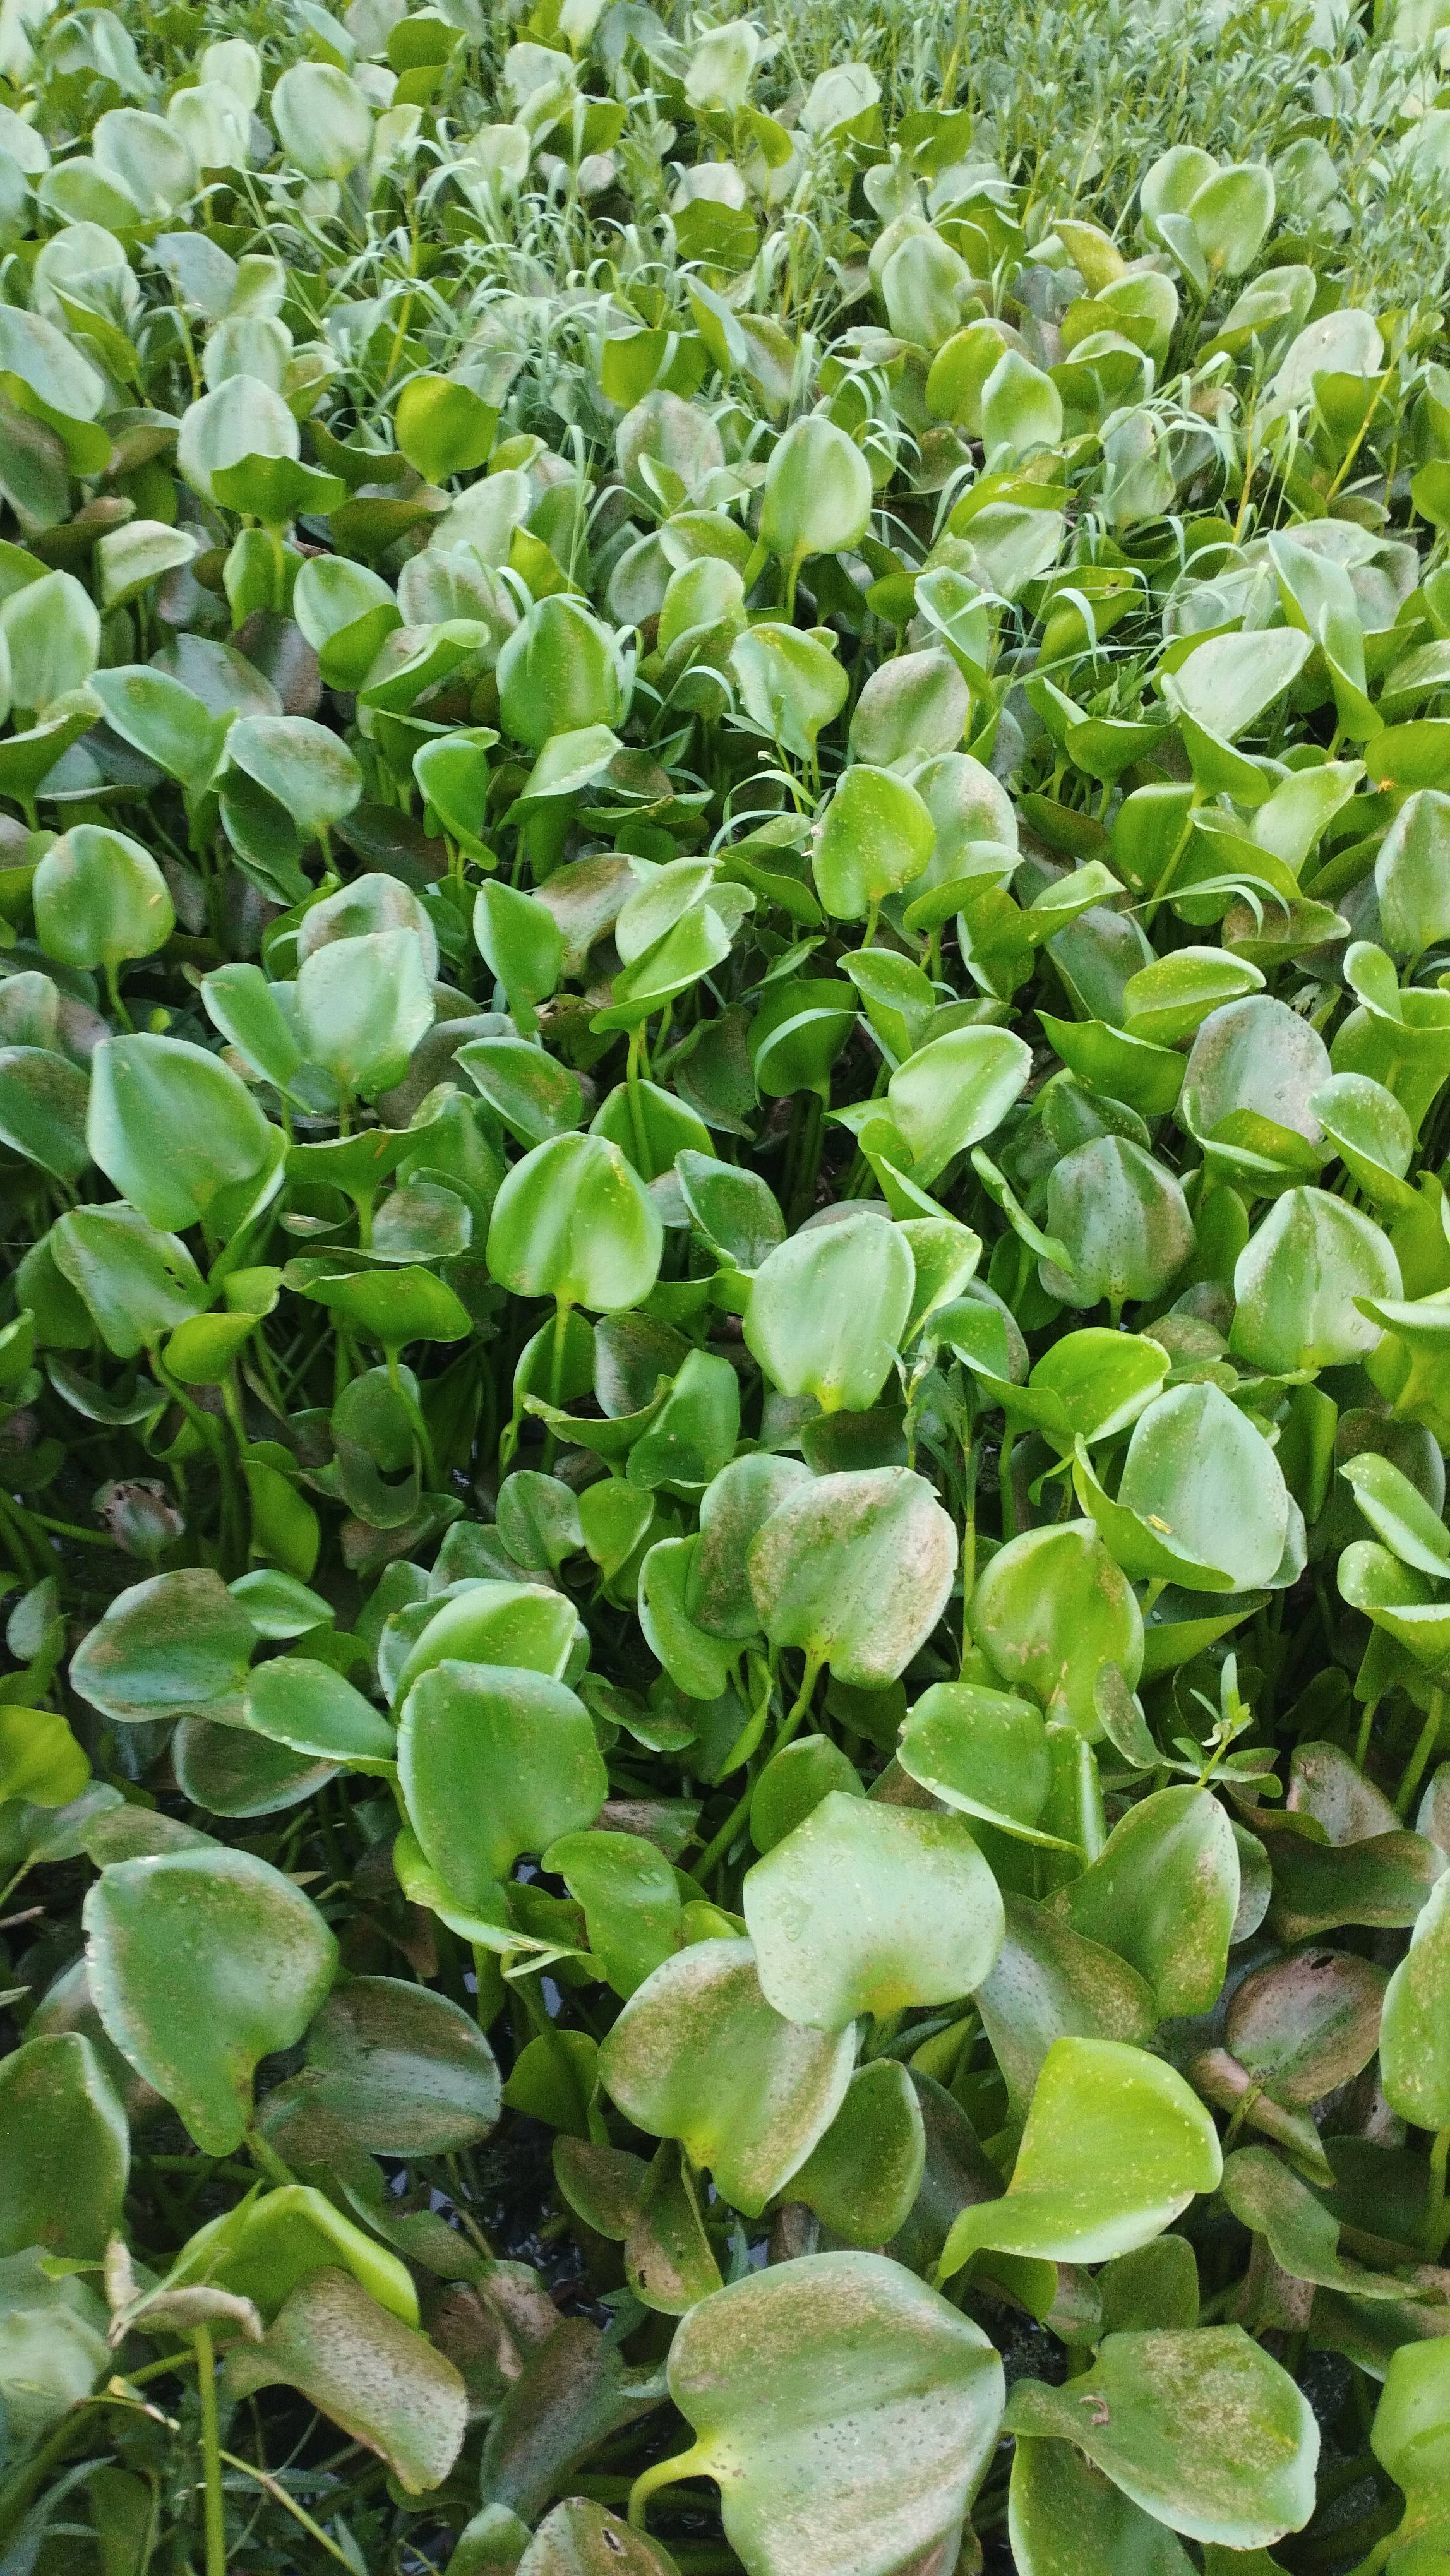
Species: Common Water Hyacinth (Eichornia crassipes)